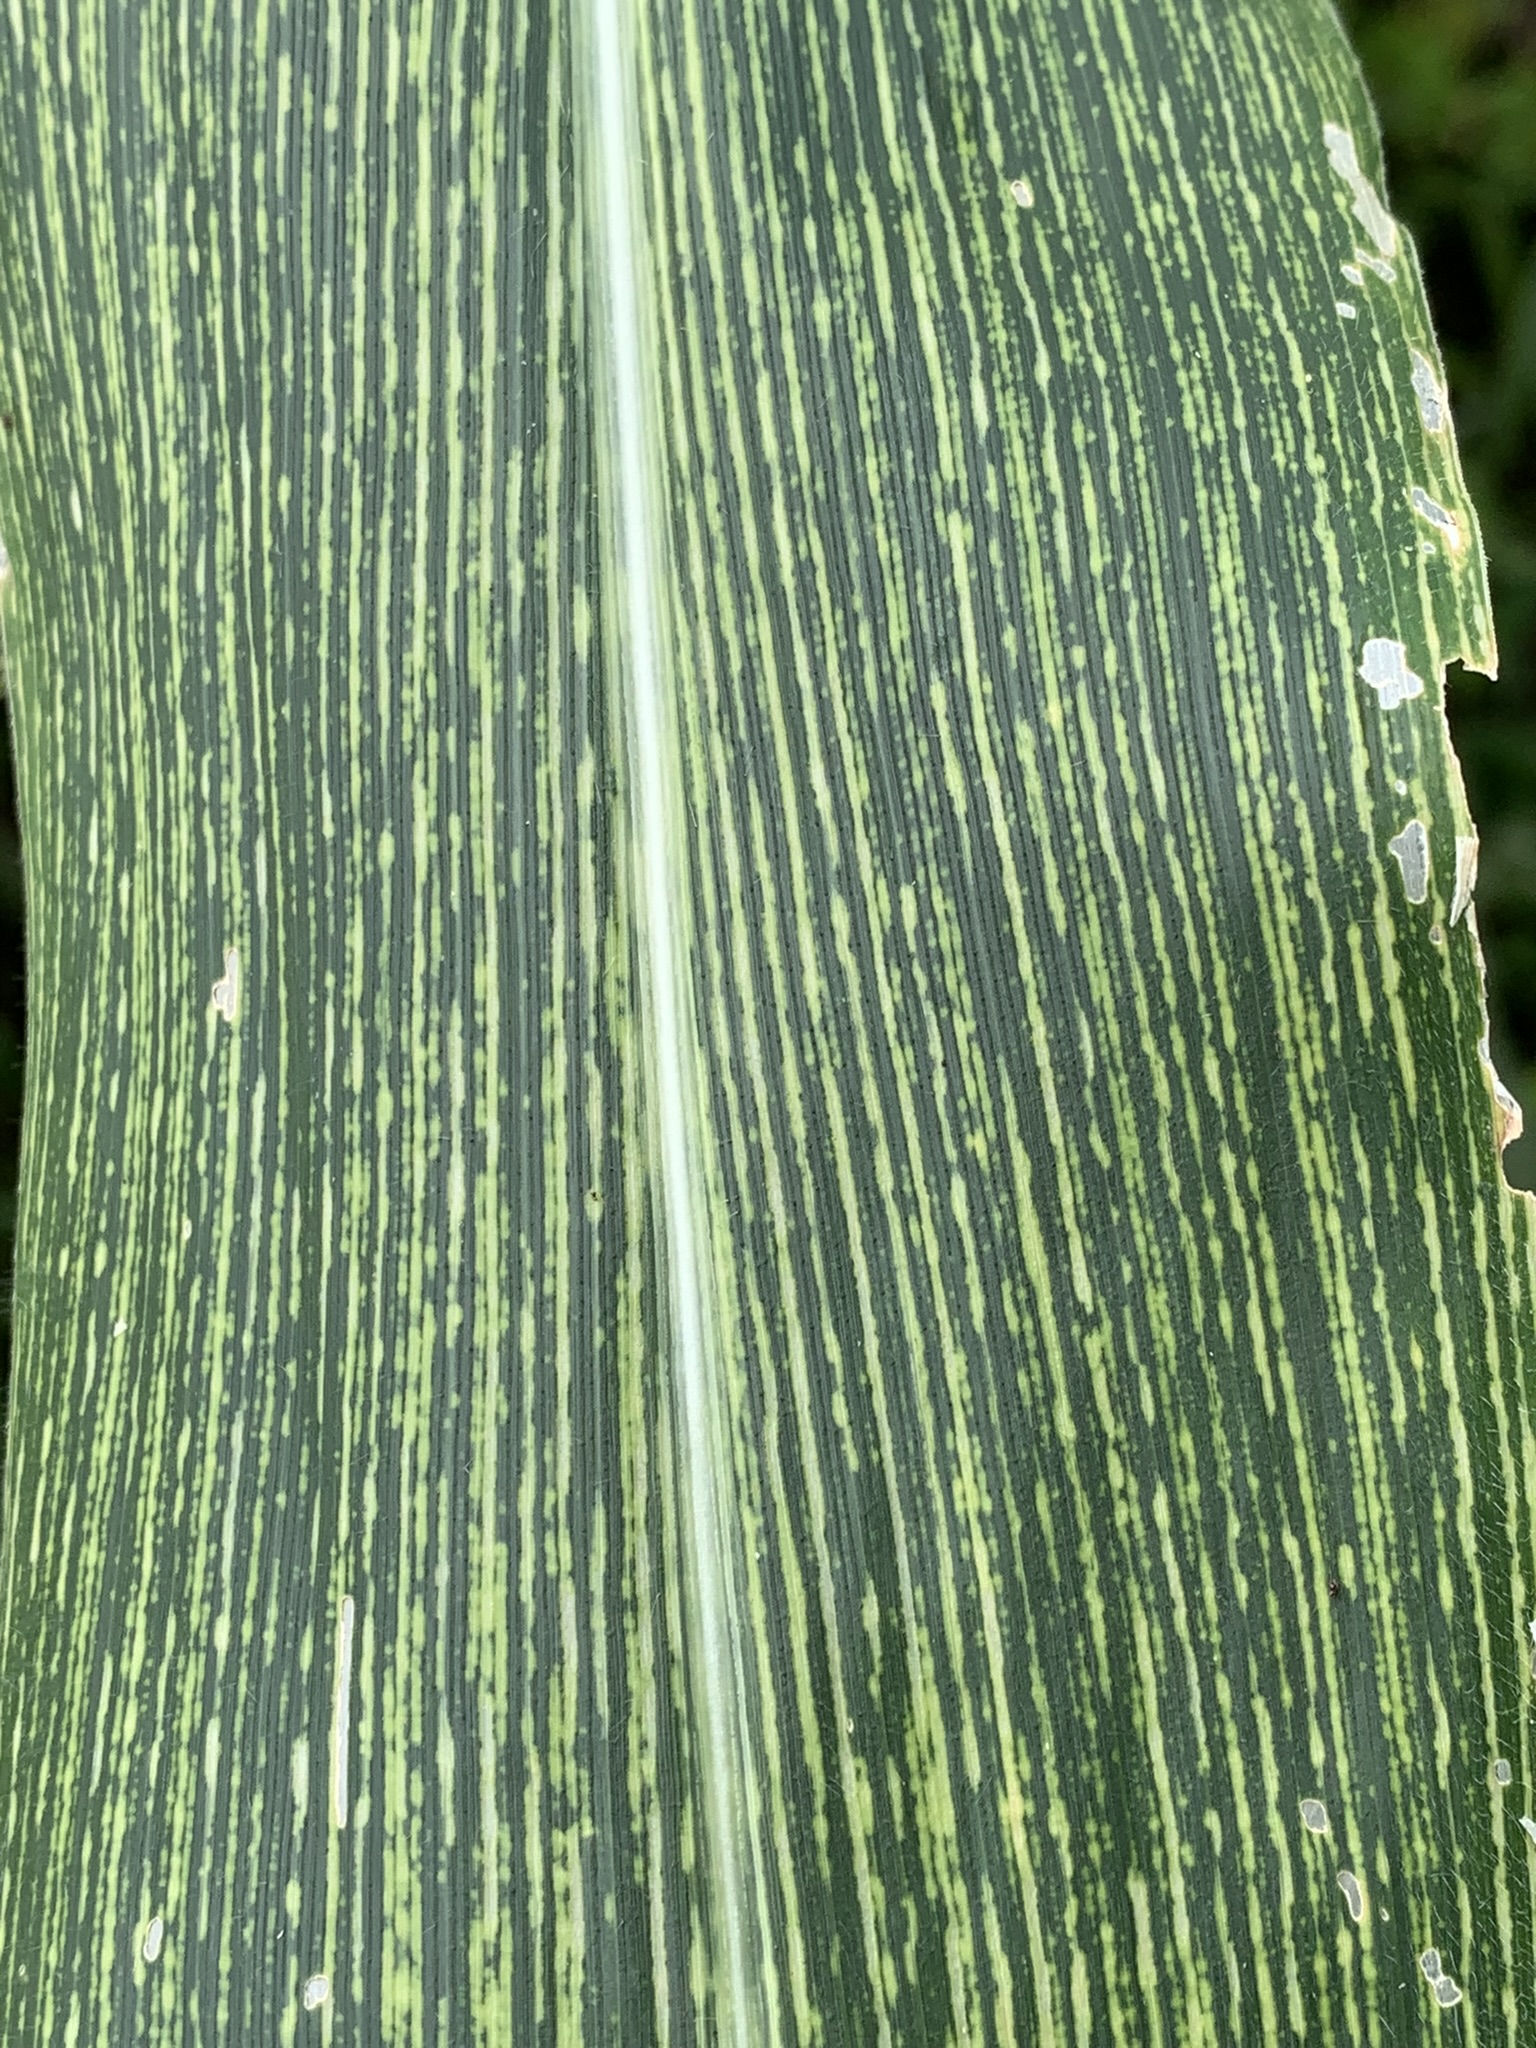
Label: MSV